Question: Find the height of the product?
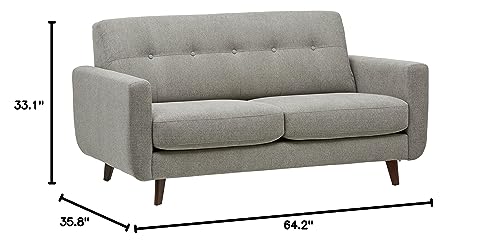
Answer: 33.1 inch